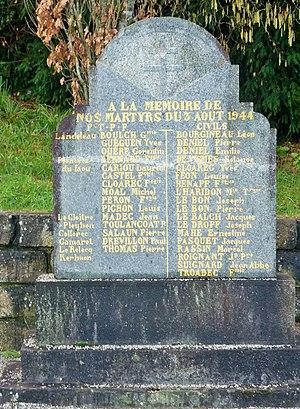
Landeleau
Landeleau [lɑ̃dlo] est une commune du département du Finistère, dans la région Bretagne, en France.